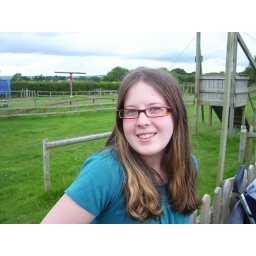
Penny got in the way of a girl on boy beating at school (allegedly)